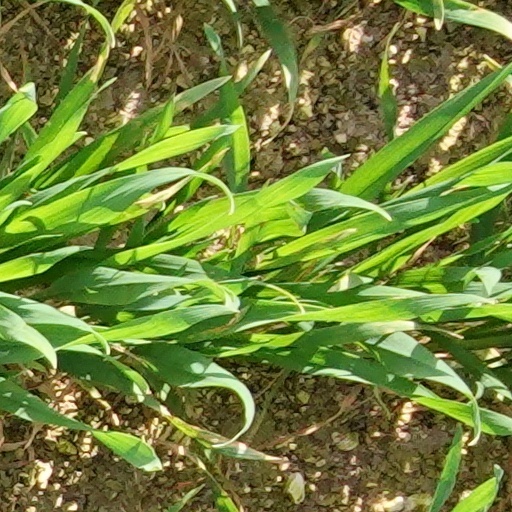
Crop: wheat